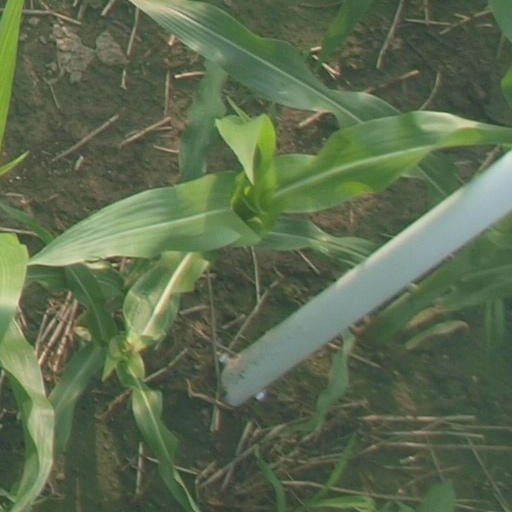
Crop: maize; corn